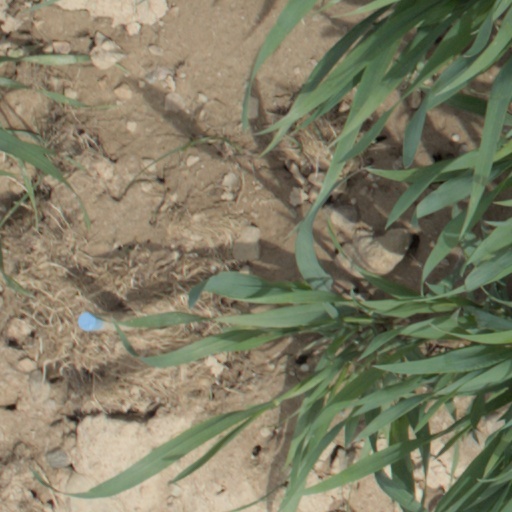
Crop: wheat